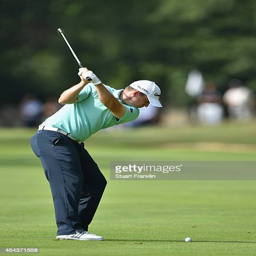
golfer plays a shot during the third round of person